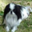
Label: dog